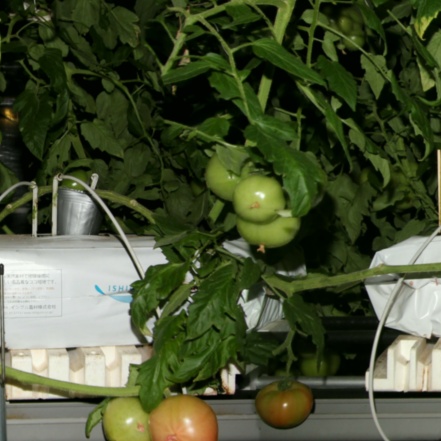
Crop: tomato